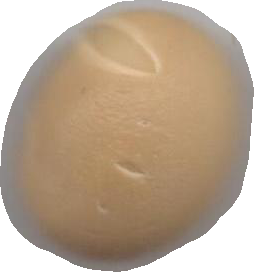
Variety: Grobogan